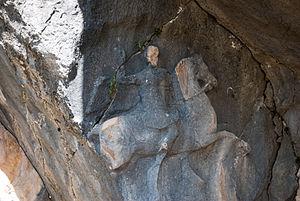
Alcétas ou Alkétas, mort en 320 av. J.-C., est un général macédonien durant les guerres des Diadoques. Il est le frère cadet de Perdiccas et l'un de ses principaux commandants en Anatolie où il tente de se tailler une principauté.